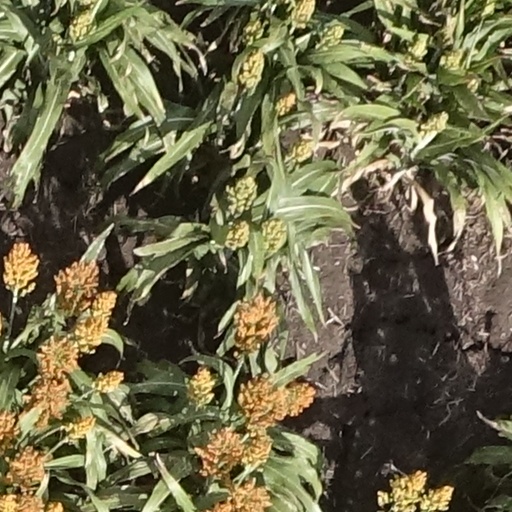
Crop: sorghum